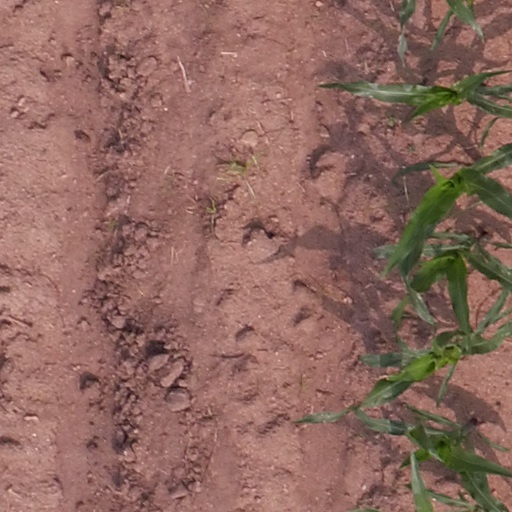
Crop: maize; corn